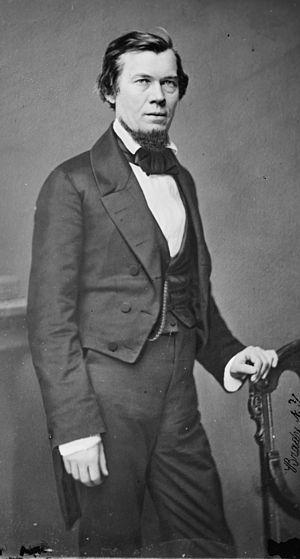
Jacob Thompson était un avocat et un homme politique qui fut Secrétaire à l'Intérieur des États-Unis de 1857 à 1861.